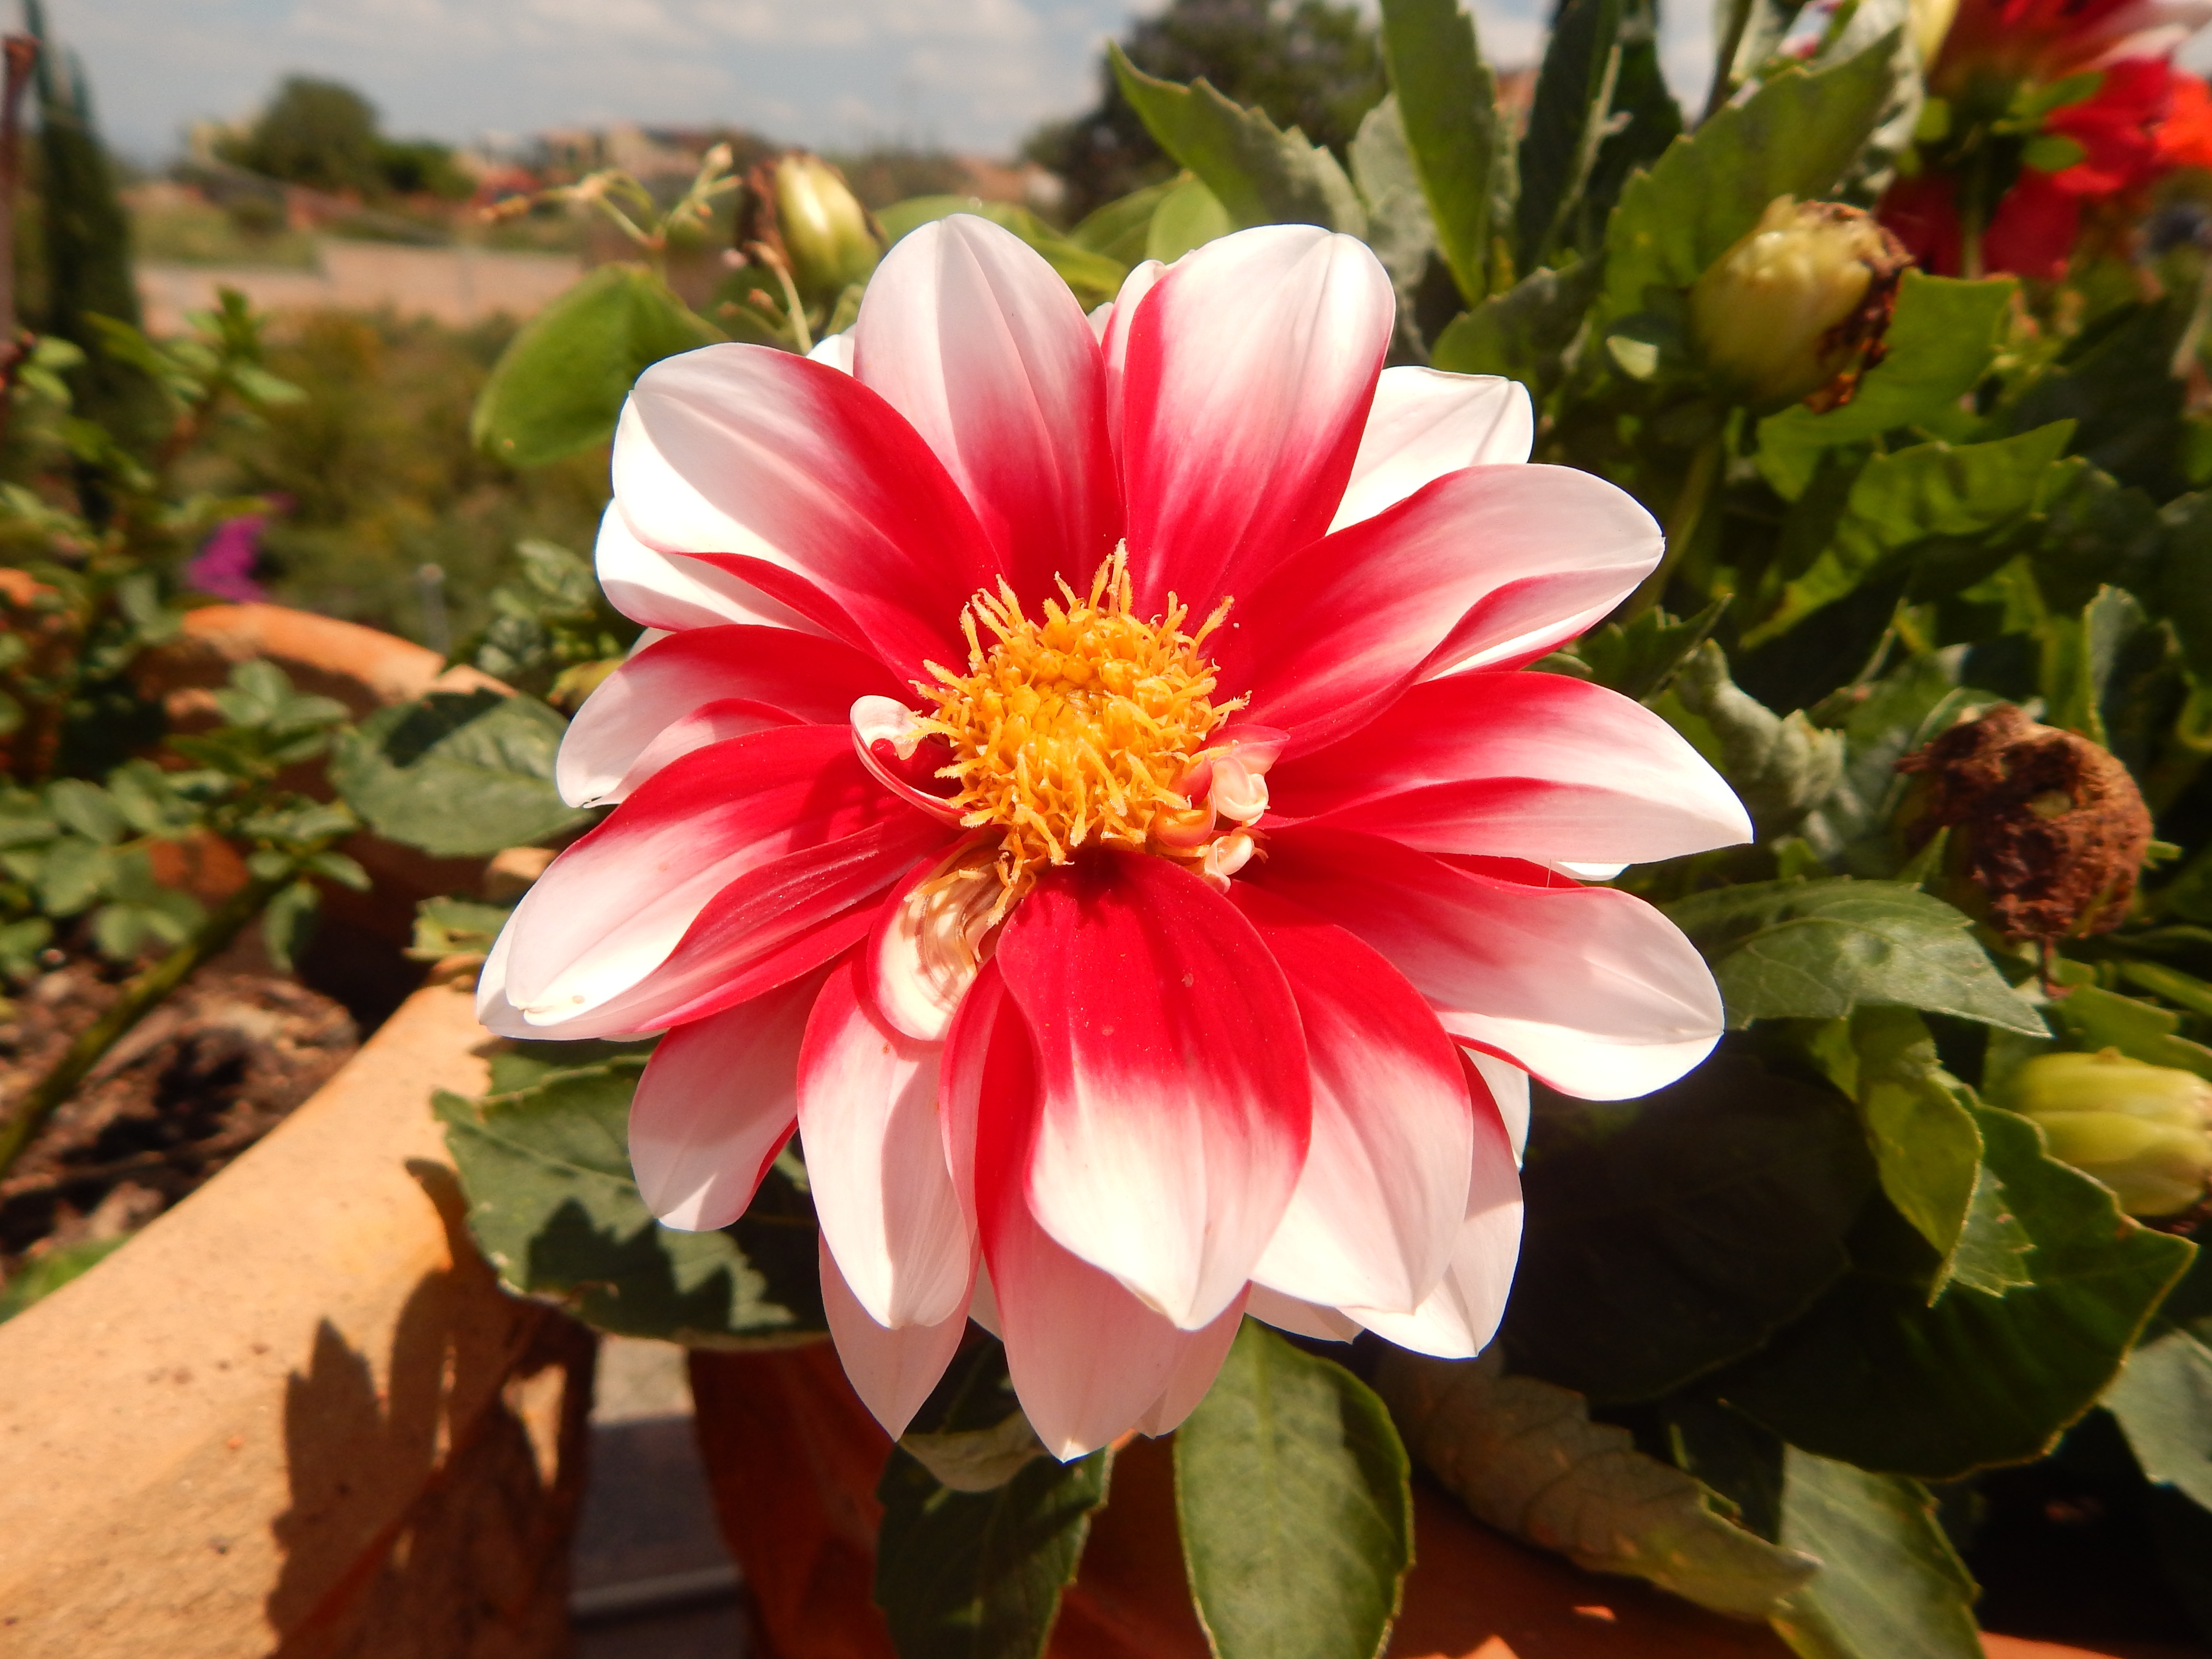
nature, plant, flower, petal, botany, flora, flowers, dahlia, floristry, flowering plant, daisy family, nuanced, annual plant, land plant